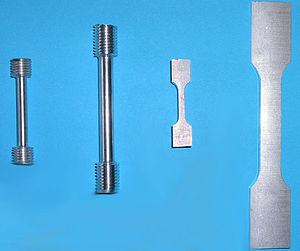
Eprouvettes de traction en alliage d'aluminium.